Combat operations in 2012 during the Battle of Aleppo

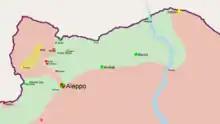
Map of northern Aleppo countryside on 20 July 2012.

A battle between rebels and security forces broke out on the night of 19 July 2012 in and around Salaheddine, a district in the city's southwest portion. It is unclear whether the district had a strong rebel presence before the battle began, or was captured by opposition fighters coming from the outskirts. Meanwhile, thousands of rebel soldiers from Aleppo's northern and eastern countryside began to move towards the city.